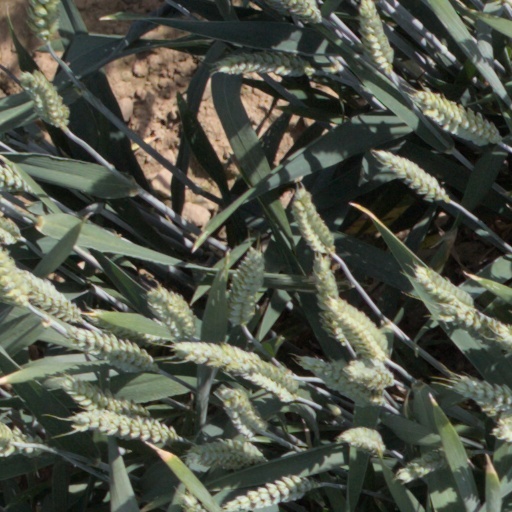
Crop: wheat